Star Trek: The Next Generation

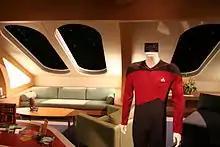
Exhibit in Los Angeles featuring the crew quarters of Captain Picard (uniform shown)

"Star Trek" harnessed the emergence of home video technologies that rose to prominence in the 1980s as new revenue and promotion avenue. "Star Trek: The Next Generation" had release in part or in full on VHS, Betamax, LaserDisc, DVD, and Blu-ray media.